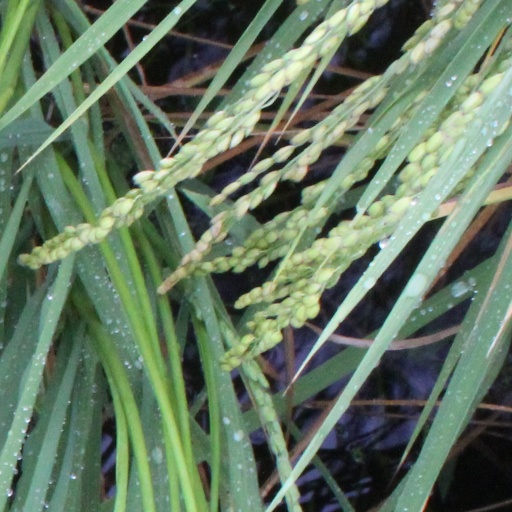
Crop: rice